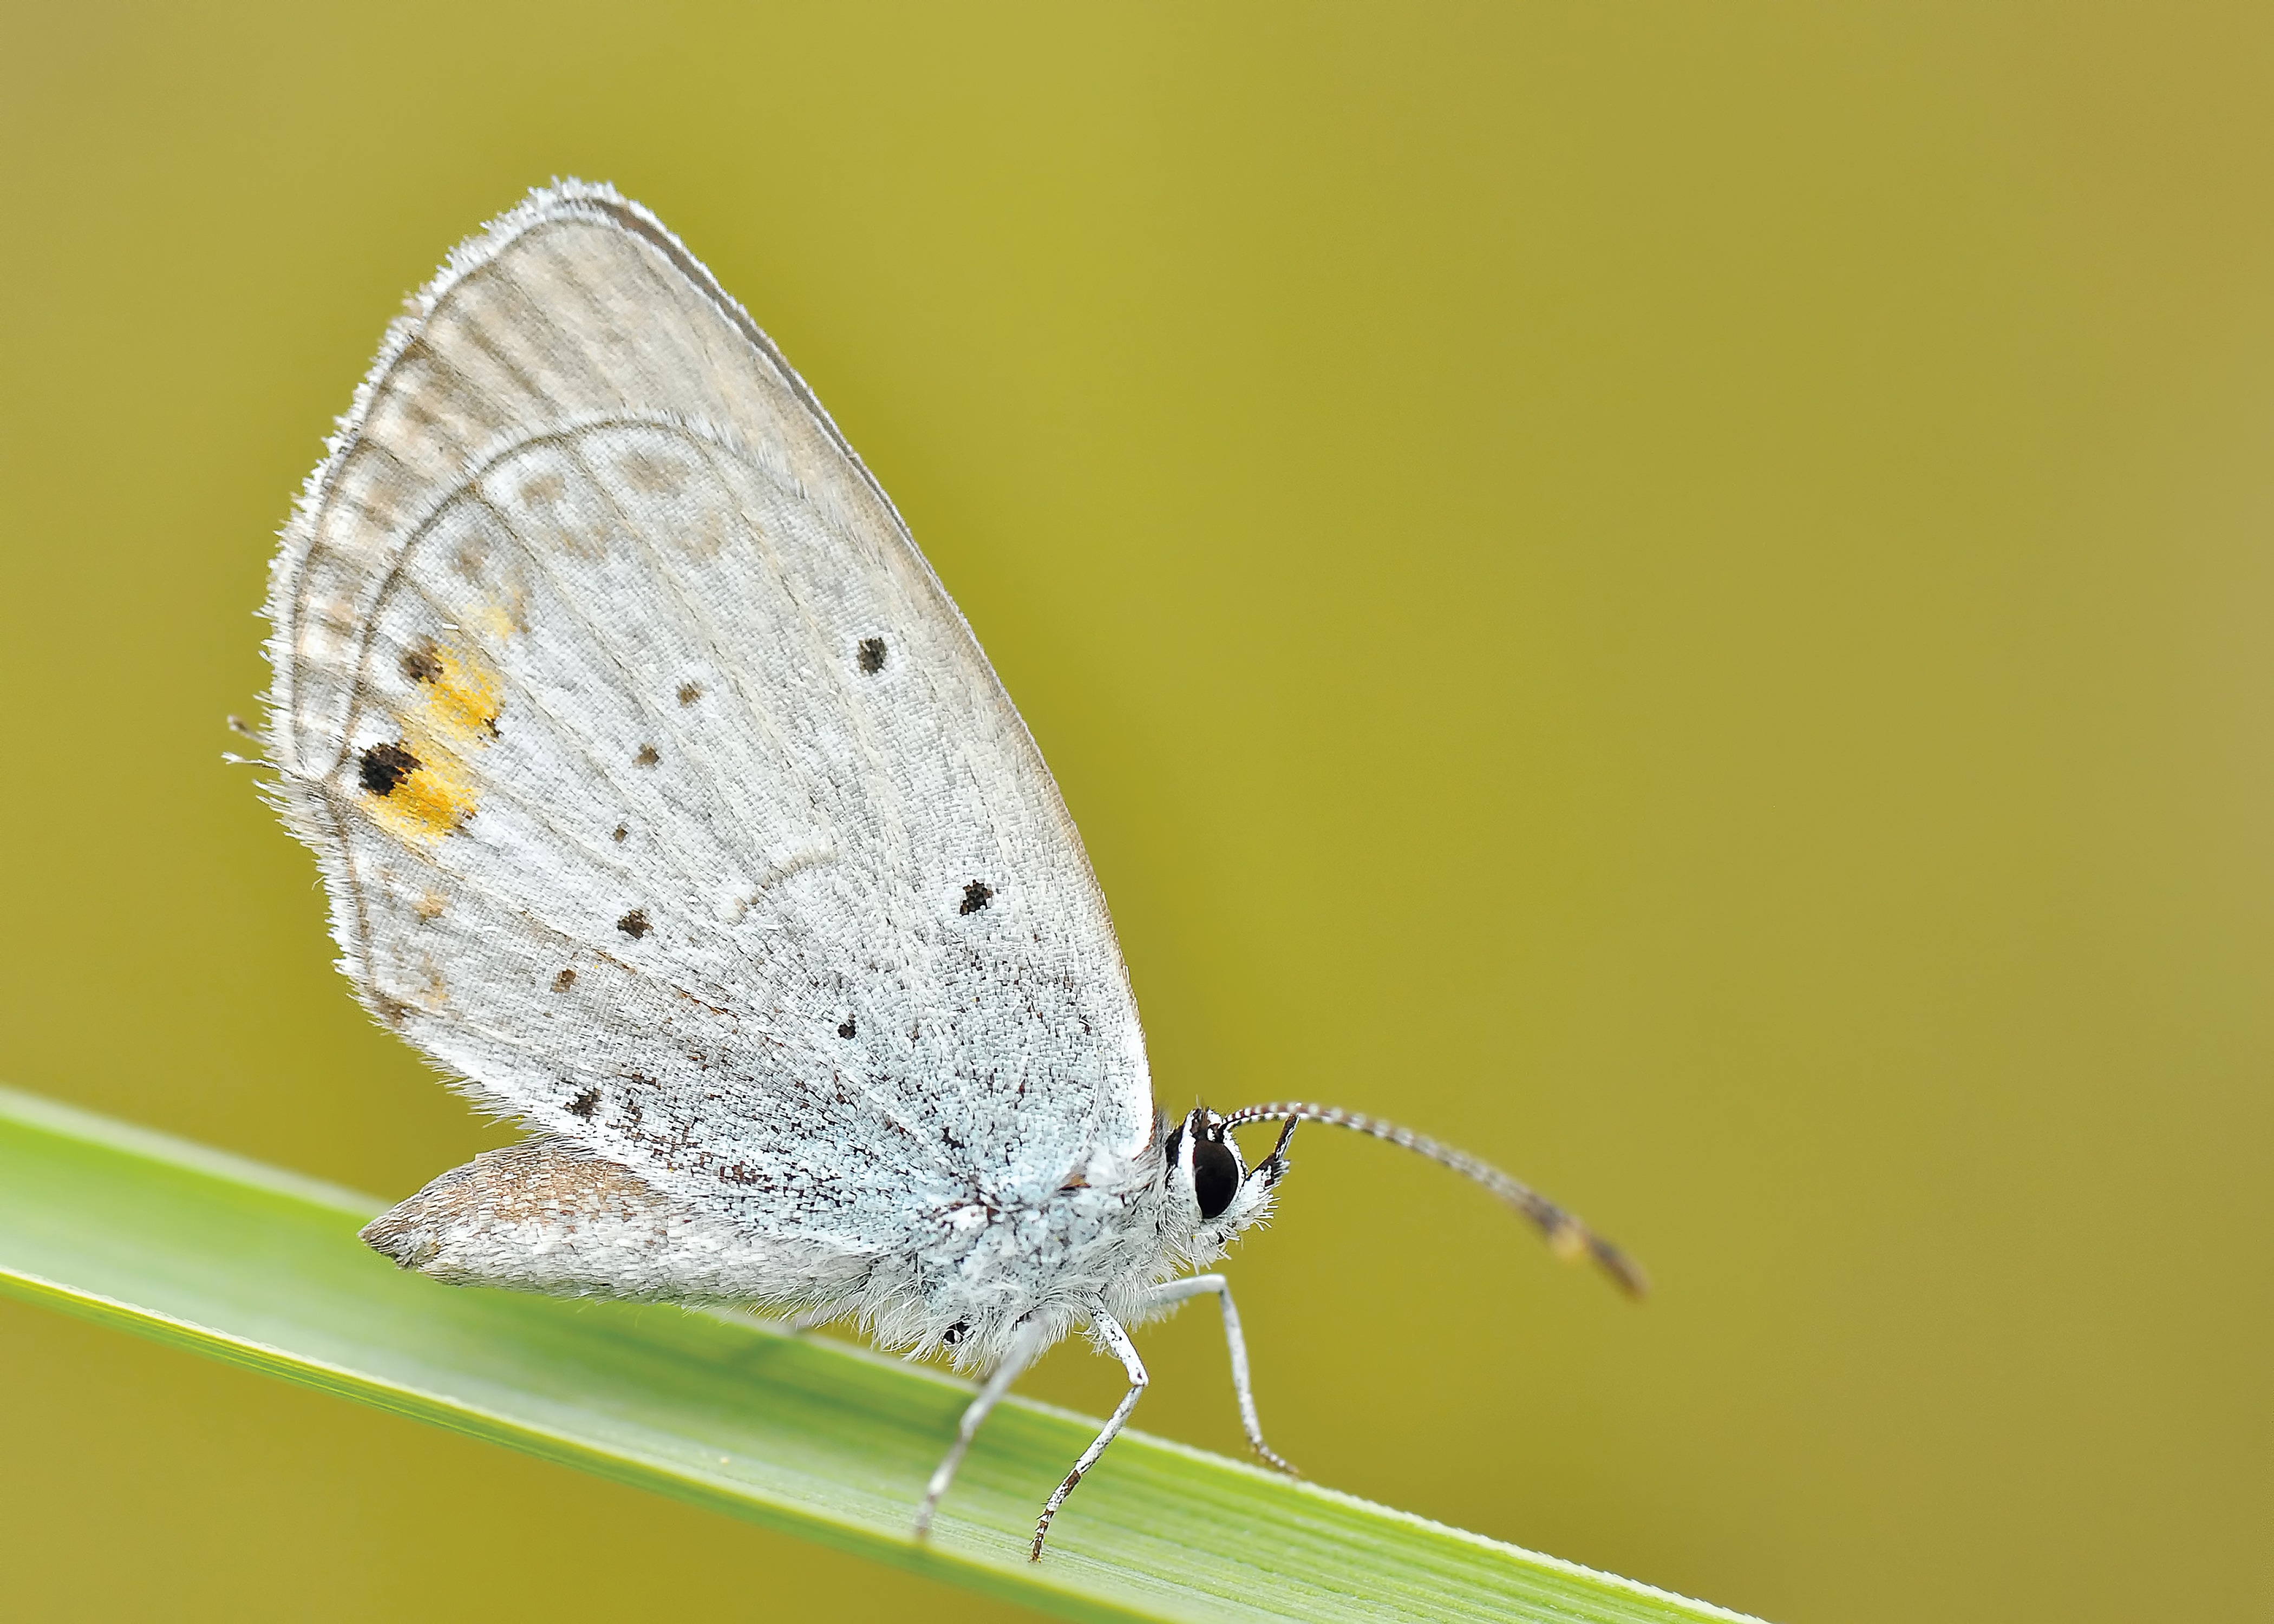
nature, wing, photography, insect, bug, butterfly, fauna, invertebrate, close up, pieridae, macro photography, organism, arthropod, pollinator, moths and butterflies, lycaenid, net winged insects, brush footed butterfly, colias